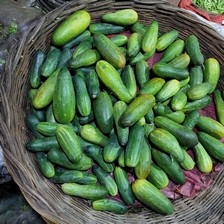
Label: cucumber